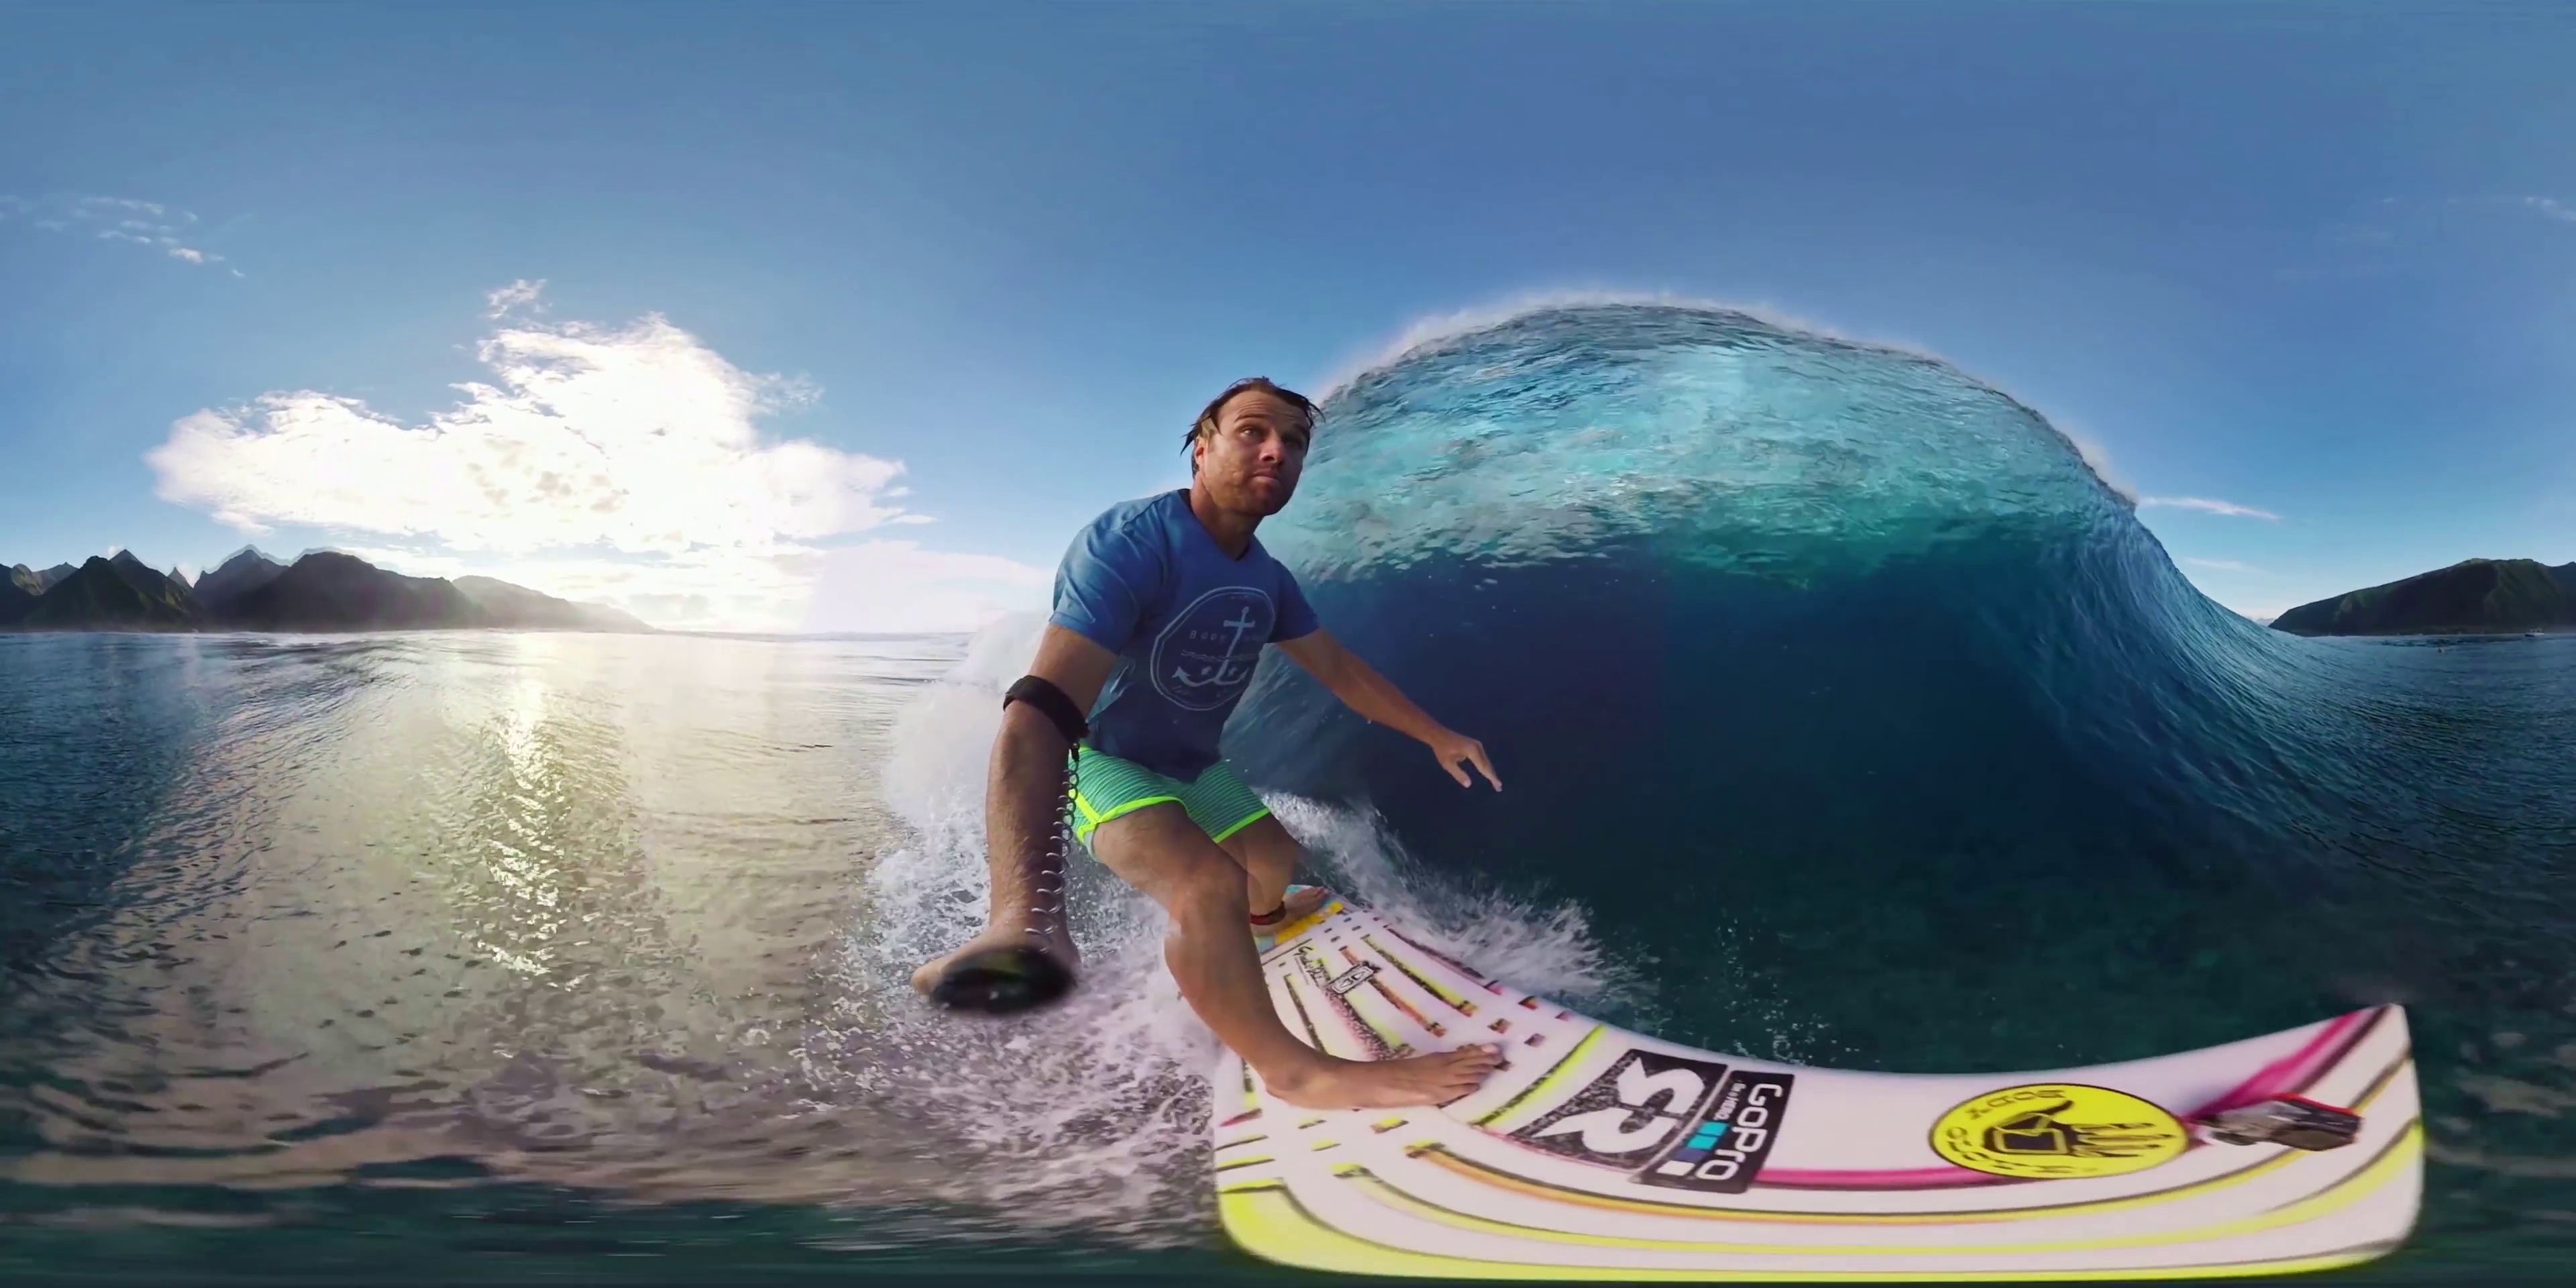
Referred object: Man on the right side of the panorama (from the viewer's perspective)

Referred object: look down at the nose of the surfboard in front of you

Referred object: the large blue wave opposite the surfer